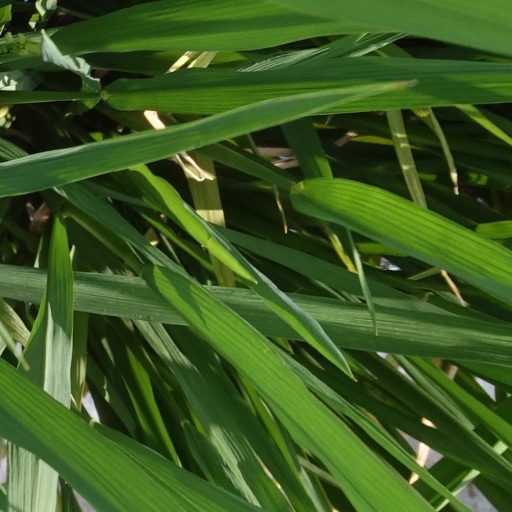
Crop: rice